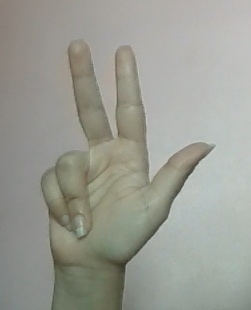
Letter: al